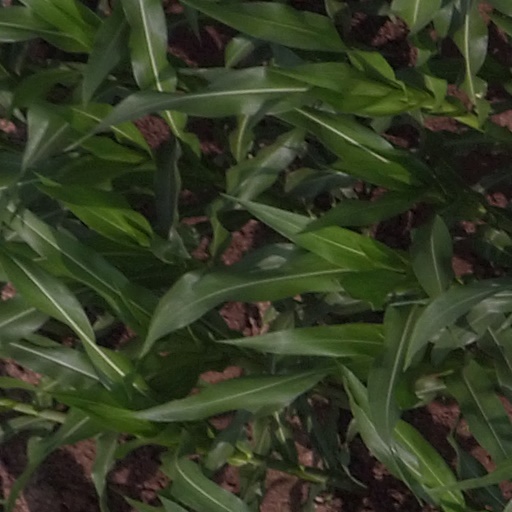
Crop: maize; corn